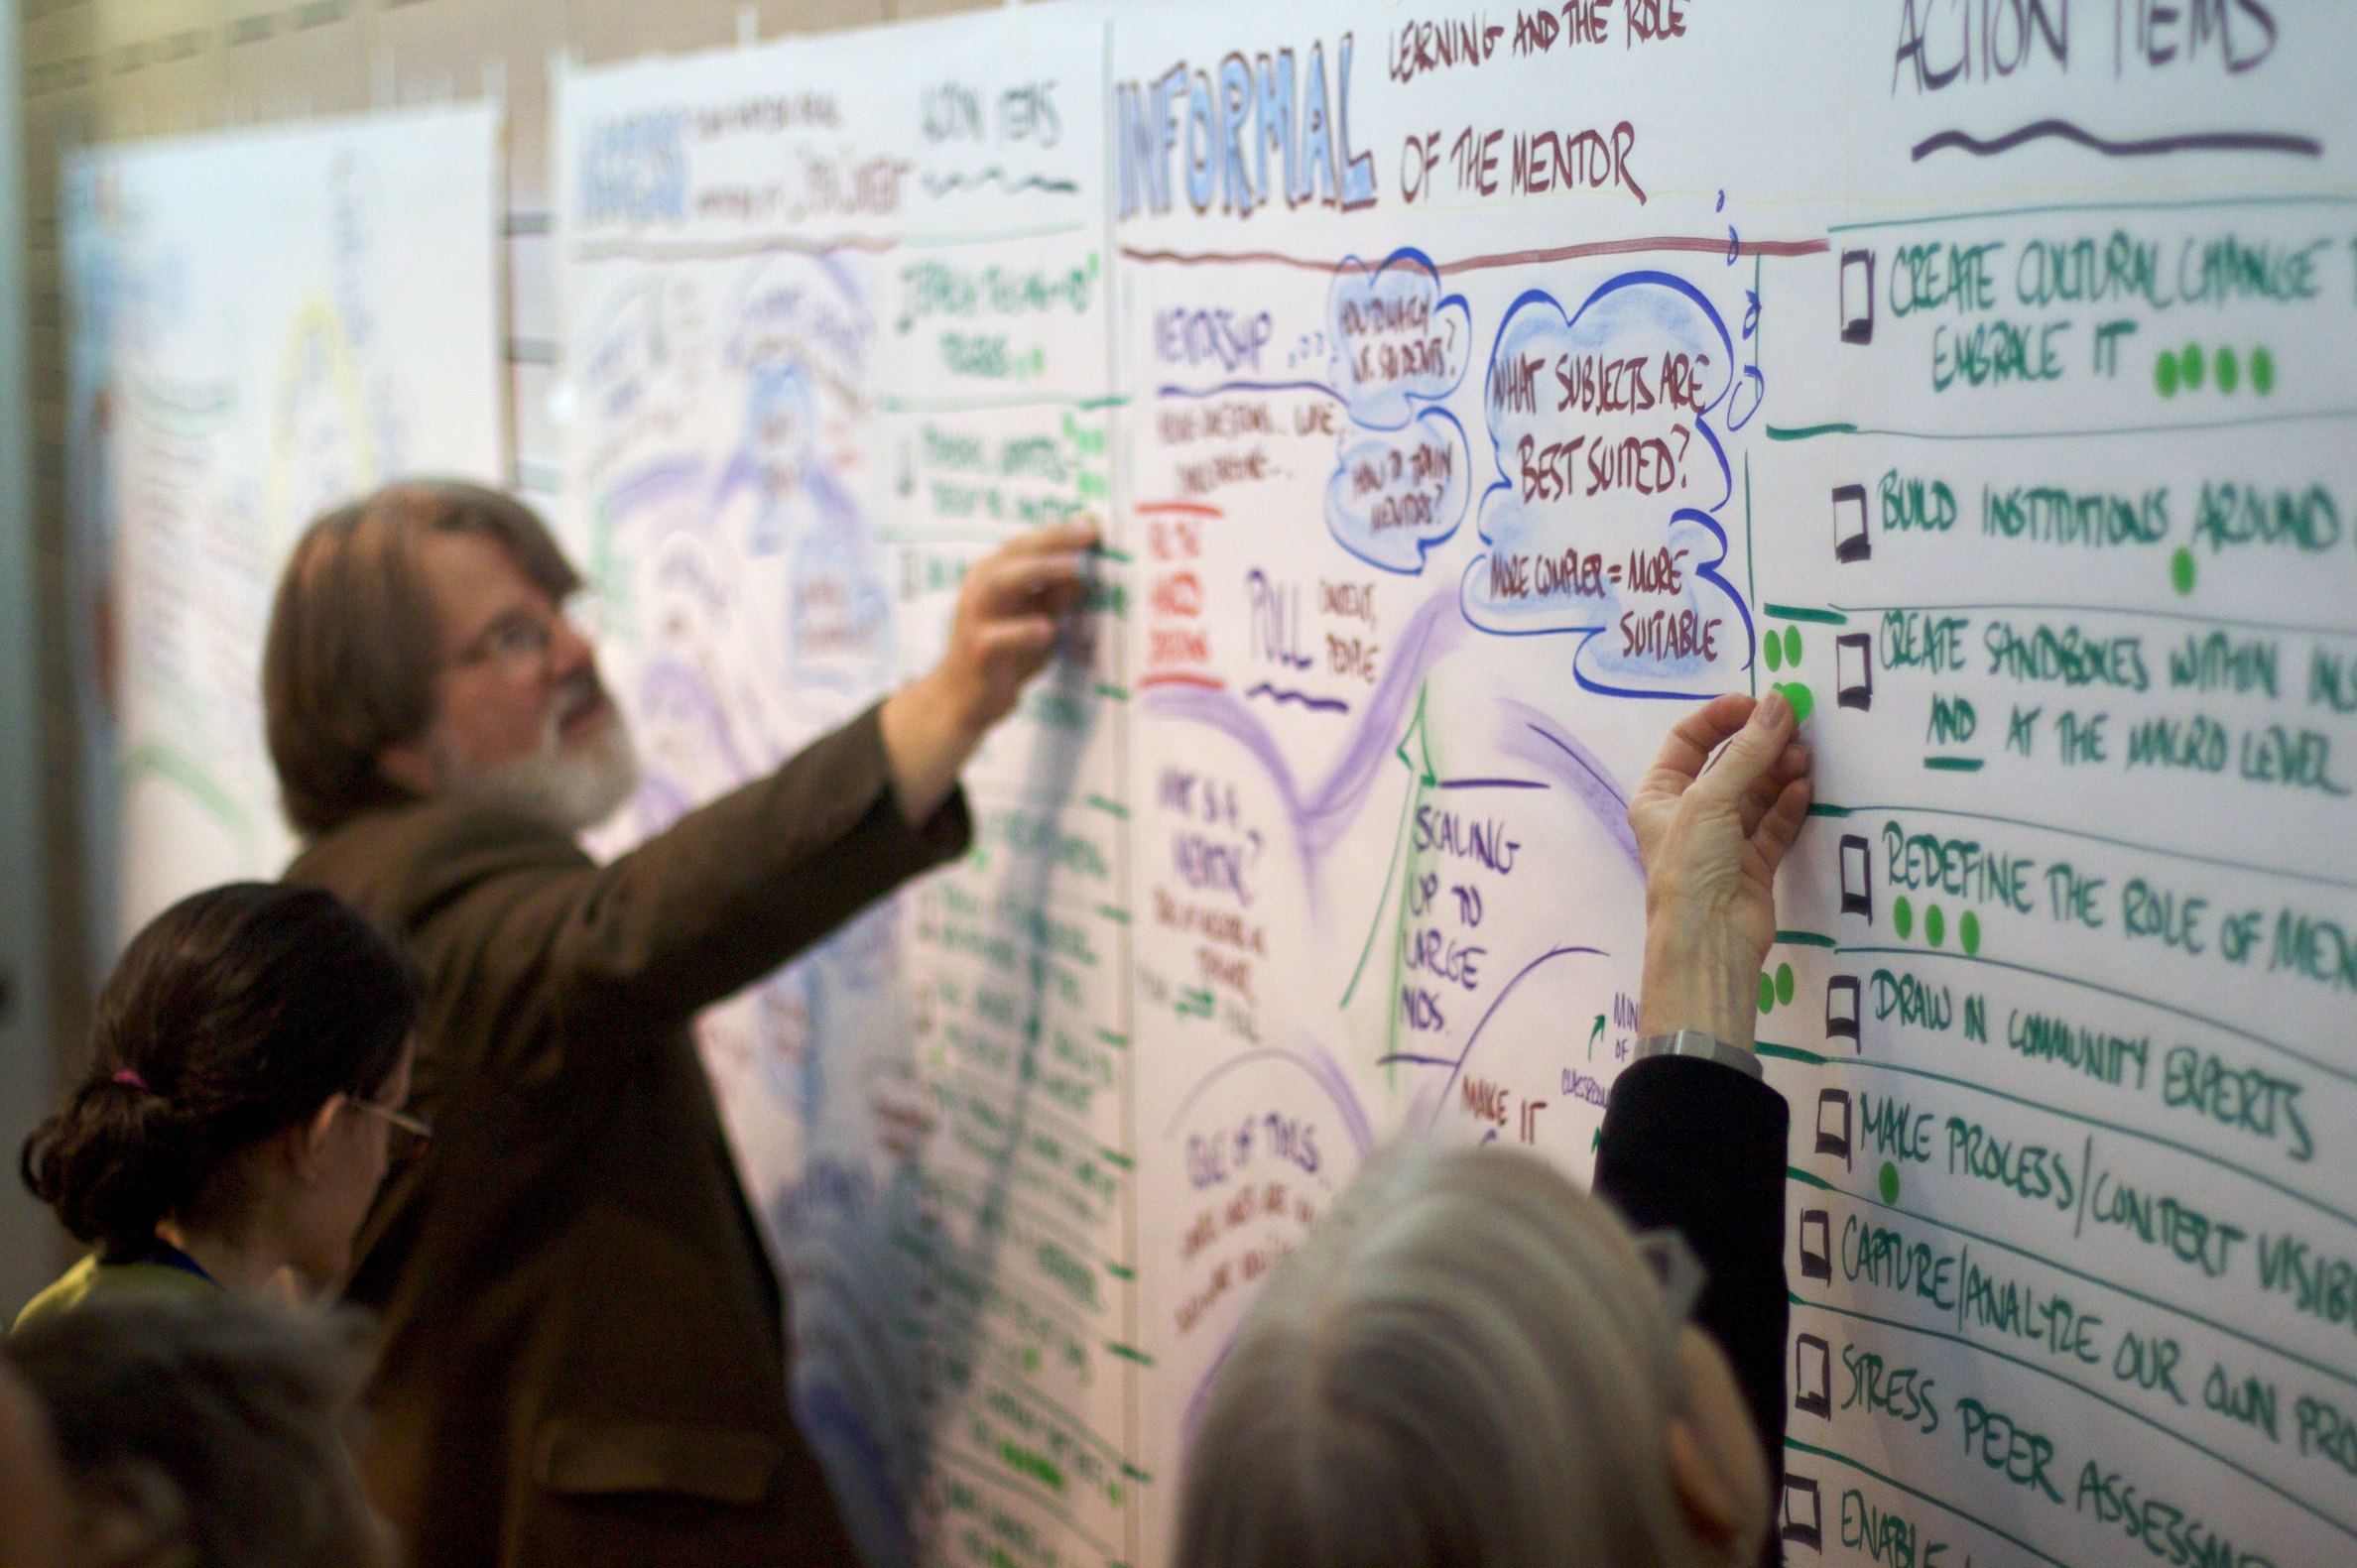
writing, barcelona, education, learning, oet09